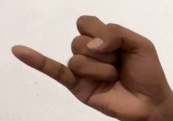
ASL sign: J